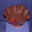
Label: bowl